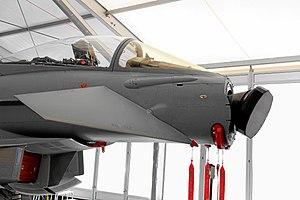
Euro Fighter Typhoon sans nez, permet la vision de l'antenne du radar du bord ""EuroRADAR CAPTOR"". Salon international de l'aérospatial Berlin, ILA, 2012"
Un radar à antenne active ou radar AESA est un radar utilisant la technique de l'antenne réseau à commande de phase, mais qui ne possède pas une seule antenne émettrice mais plusieurs centaines de modules juxtaposées, qui se comportent comme autant de radars autonomes, coordonnés par un calculateur central.
L'Eurofighter Typhoon est un avion de combat bi-réacteur, ailes delta et plan canard, multirôle, développé par le Royaume-Uni, l'Allemagne, l'Italie et l'Espagne regroupés dans le consortium Eurofighter GmbH, pays qui ont reçu leurs premiers appareils de série en 2004. L'Autriche, Oman, le Koweït, l'Arabie saoudite et le Qatar s'en sont également portés acquéreurs, portant le total des commandes à 623. Au 31 mai 2018, 540 Eurofighters avaient été livrés.